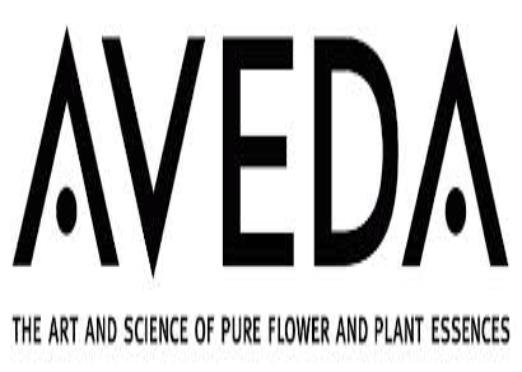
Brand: Aveda
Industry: Necessities